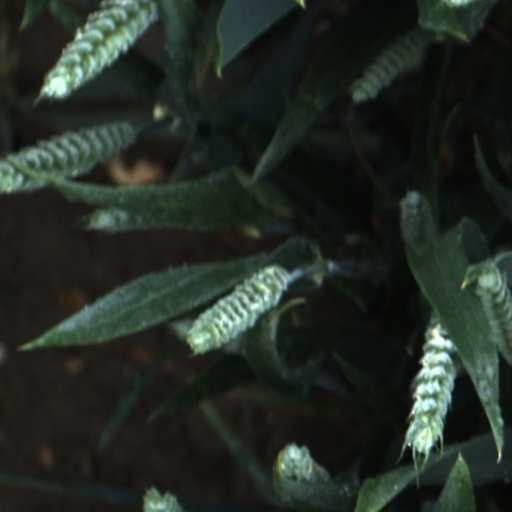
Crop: wheat